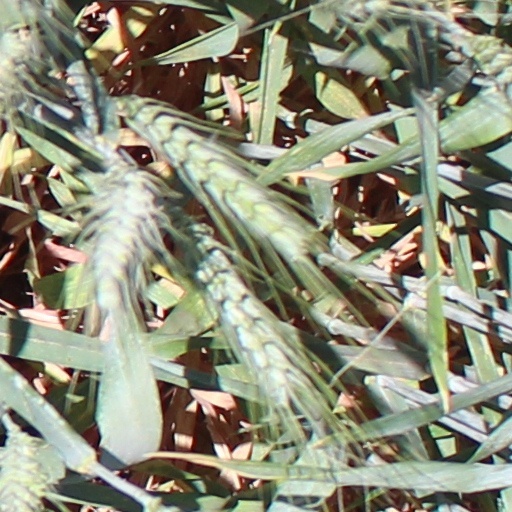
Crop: wheat